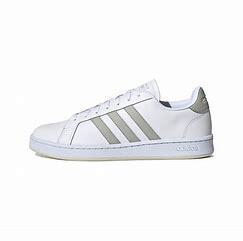
Brand: adidas
Model: NEO Grand Court Skate